Big Game (American football)

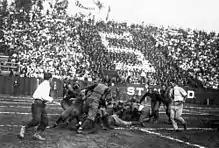
The 1905 Big Game played at Stanford

During the 1900 Big Game, played at the Recreation Park stadium on Thanksgiving Day in San Francisco, a large group of fans were observing from the roof of the nearby S.F. and Pacific Glass Works factory. With somewhere between 600 and 1,000 spectators atop it, the rooftop collapsed, resulting in well over 100 men falling to the factory's floor and more than 60 directly onto the massive, blazing furnace. In total 23 men and boys were killed, and more than 100 severely injured. To this day, the "Thanksgiving Day Disaster" remains the deadliest accident to kill spectators at a U.S. sporting event.